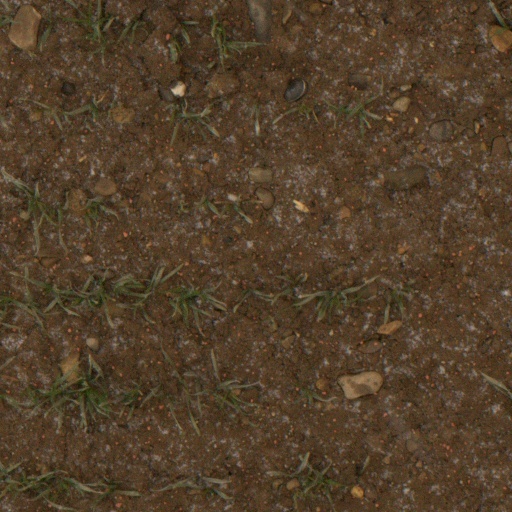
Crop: wheat